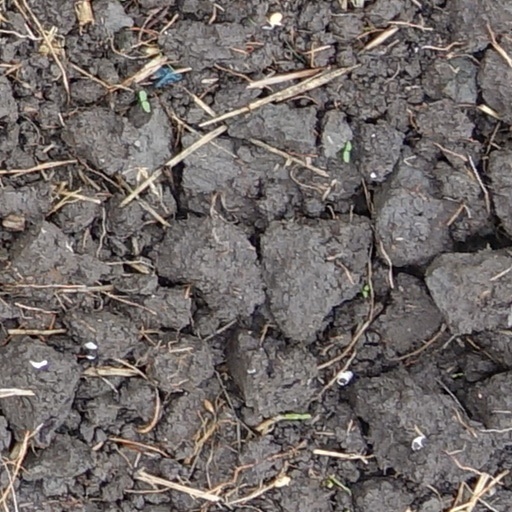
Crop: wheat